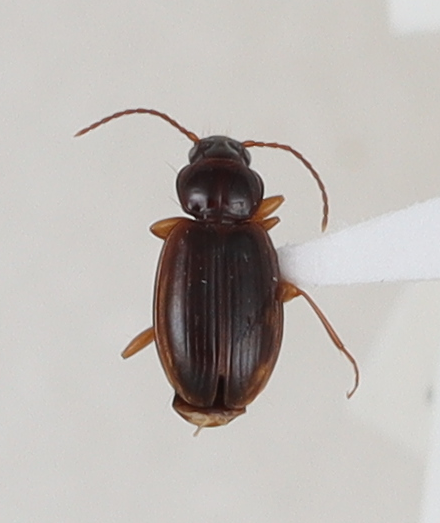
Scientific name: Trechus obtusus
Plot: 14
Trap: W
Collected: 20210518